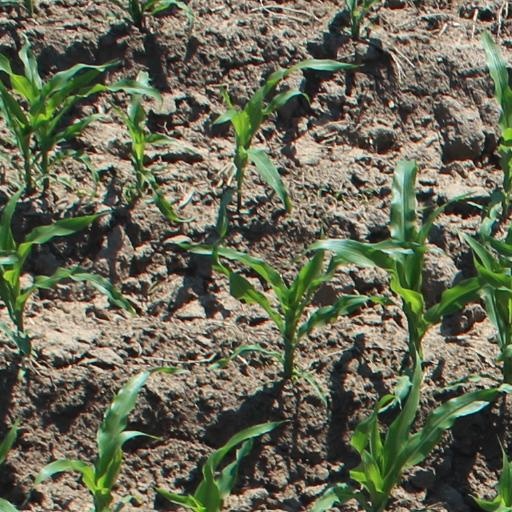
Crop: maize; corn